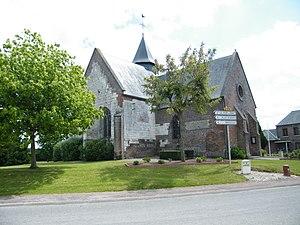
L'église.
Millebosc est une commune française située dans le département de la Seine-Maritime en région Normandie.